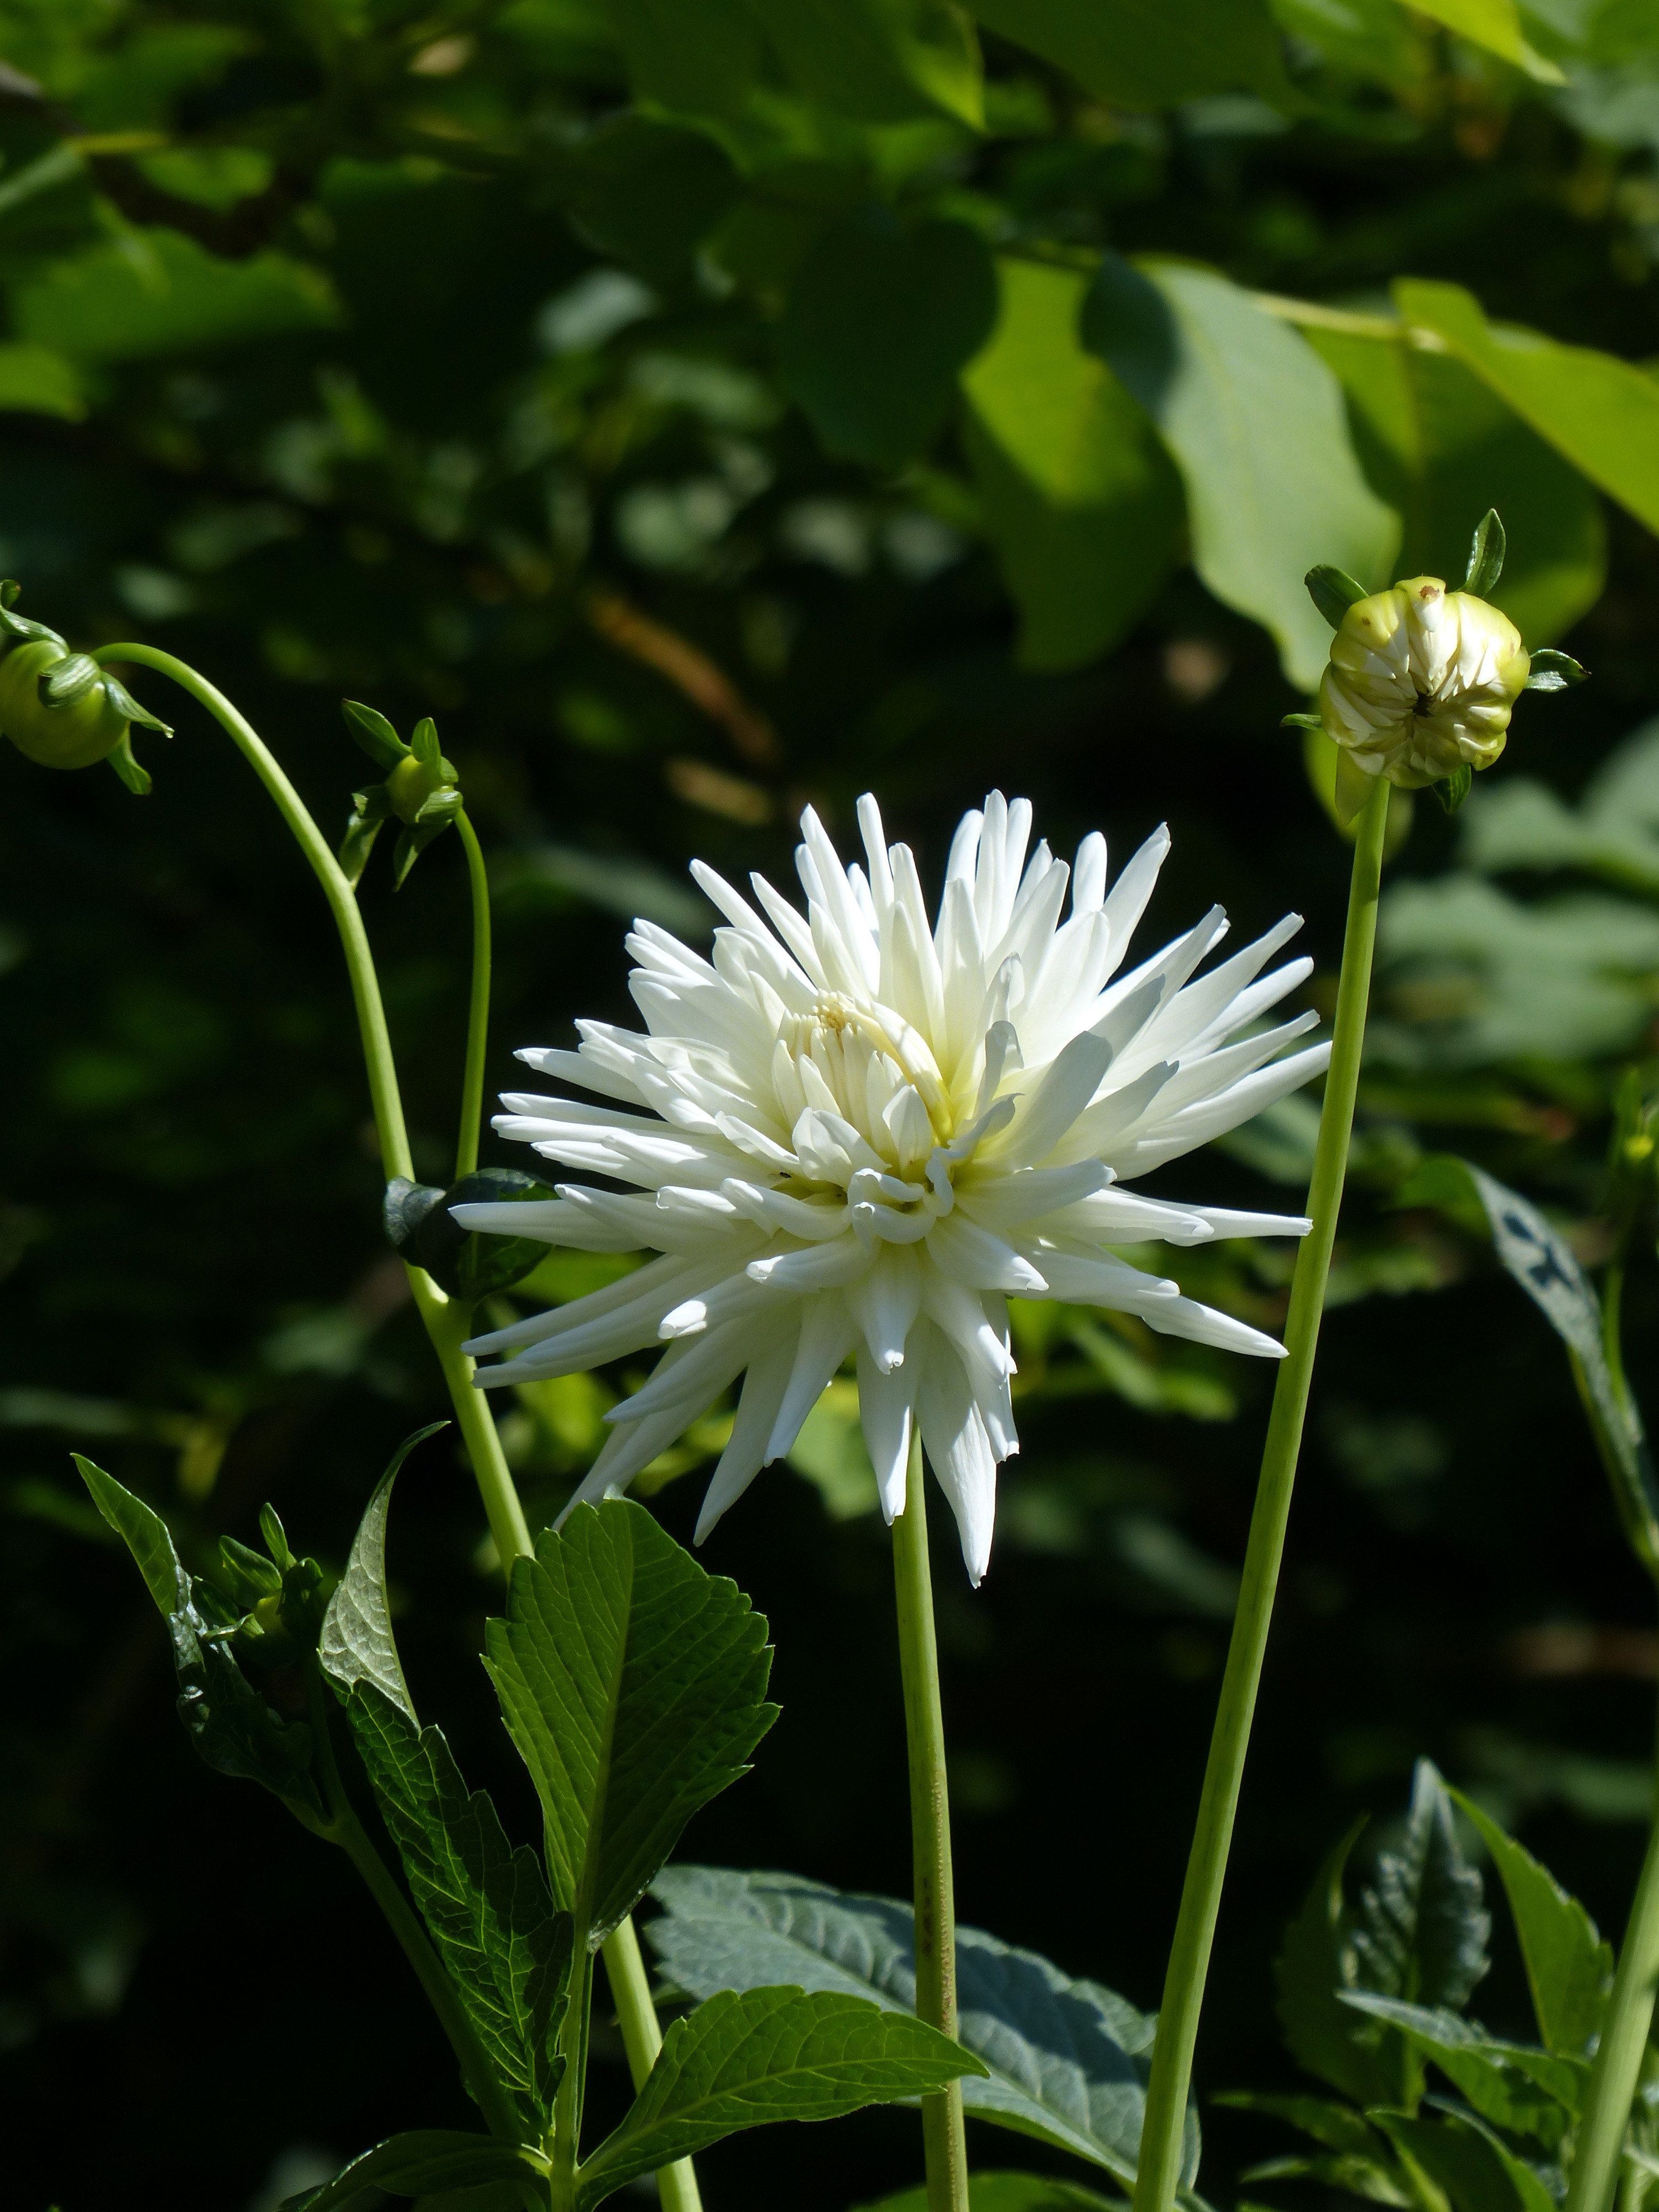
nature, grass, blossom, plant, white, meadow, flower, bloom, daisy, green, botany, garden, flora, wildflower, dahlia, asteraceae, bud, flower garden, dahlia garden, composites, macro photography, ornamental plant, flowering plant, ornamental flower, daisy family, georgine, land plant, cactus dahlia